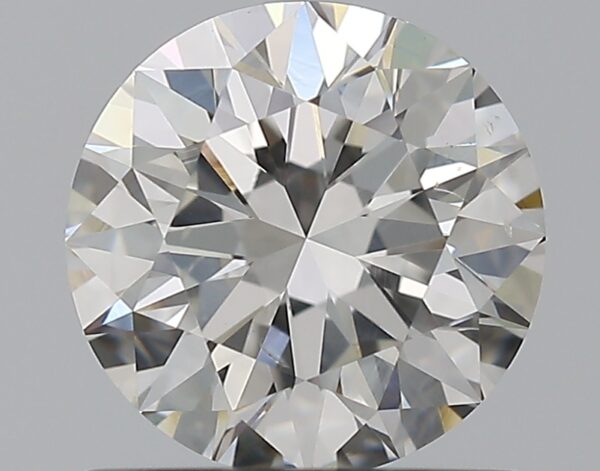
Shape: round
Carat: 1
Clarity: VS2
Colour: G
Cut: EX
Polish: EX
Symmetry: EX
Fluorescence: N
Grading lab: GIA
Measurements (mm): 6.36 x 6.39 x 4.01